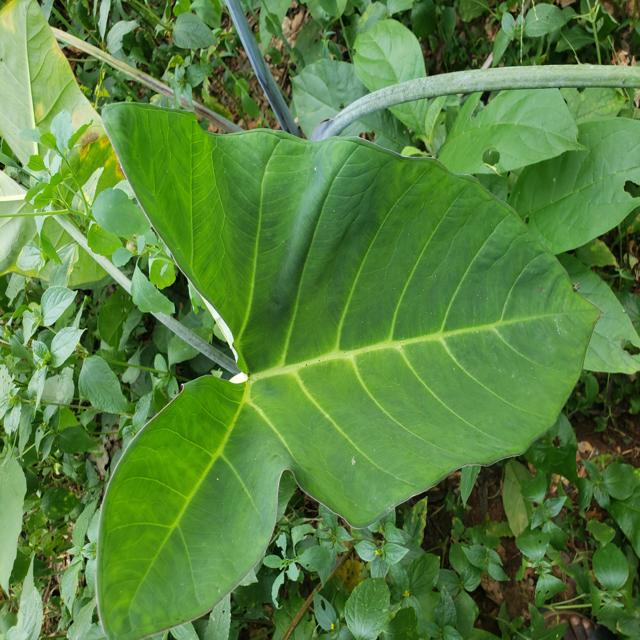
Label: Early_Blight